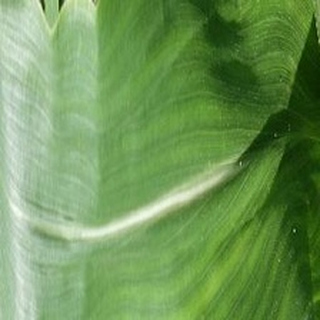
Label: healthy_corn